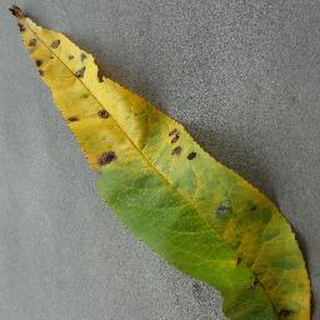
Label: peach_bacterial_spot